Foreign Broadcast Information Service

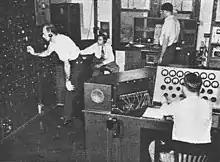
FBIS staff listening to foreign broadcasts in January 1945

The year following the attack on Pearl Harbor in December 1941, the system gained importance and changed its name to the Foreign Broadcast Intelligence Service partly to make it sound more like a war agency.